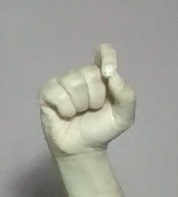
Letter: fa